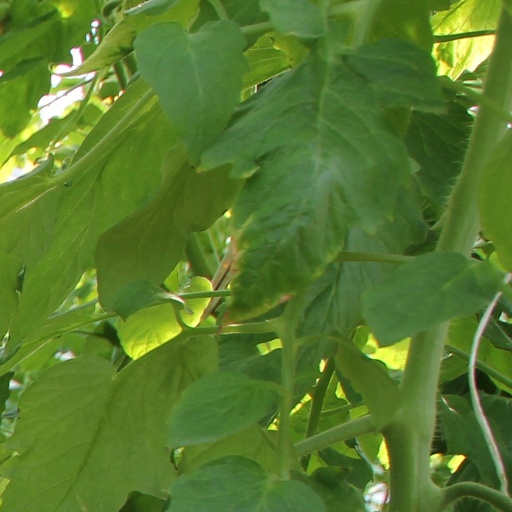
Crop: tomato